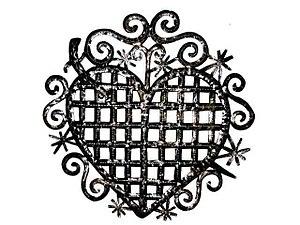
Erzulie ou Ezili est un lwa du vaudou. Divinité de la beauté et de l'amour, elle incarne la figure du féminin, de l'amour, et du désir.